Bethel African Methodist Episcopal Church of Monongahela City

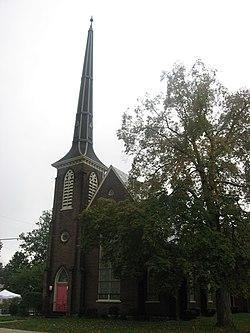
Front of the church, seen from the west

Bethel African Methodist Episcopal Church of Monongahela City is a historic church at the junction of 7th and Main Streets in Monongahela City, Pennsylvania.